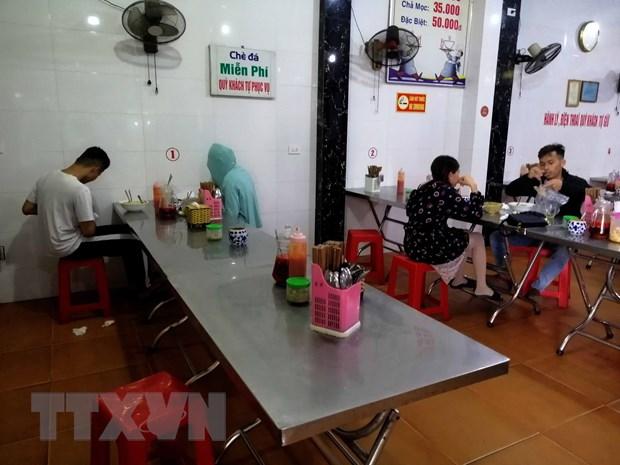
đây là hình ảnh chụp ở bên trong của một quán ăn